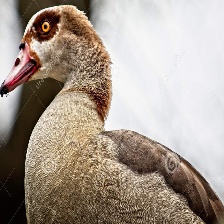
Species: EGYPTIAN GOOSE
Scientific name: ALOPOCHEN AEGYPTIACA
ImageNet parent category: goose